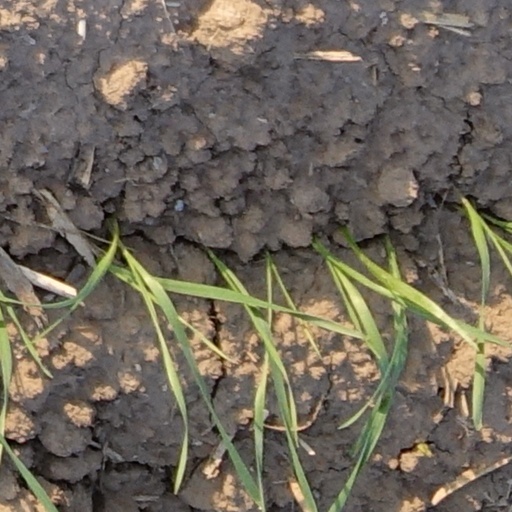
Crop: wheat